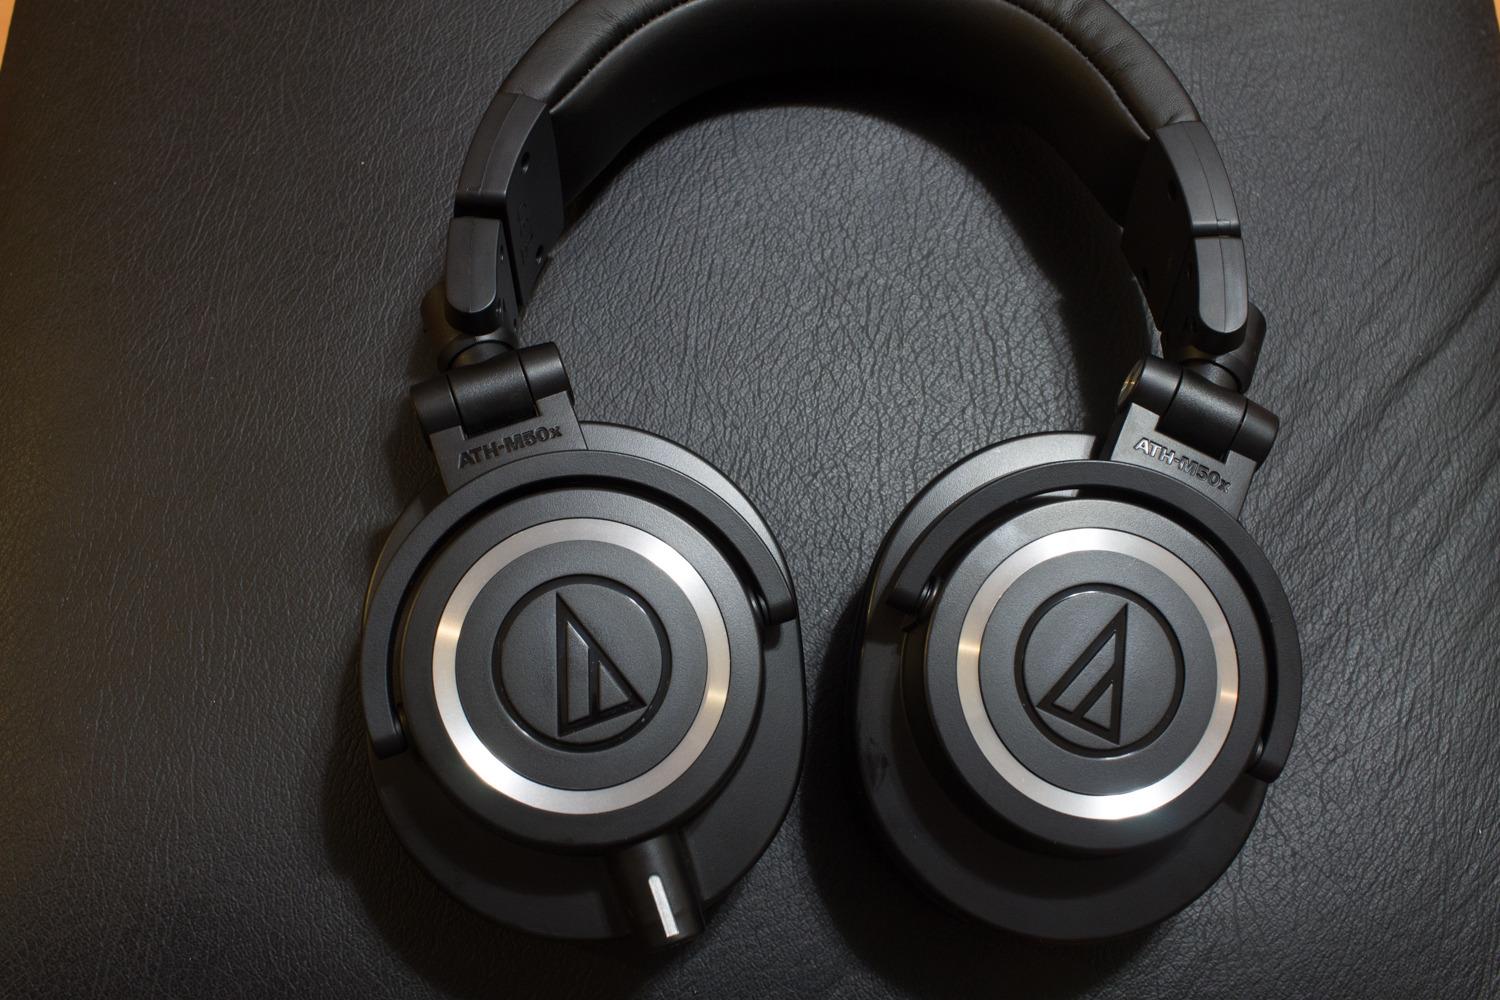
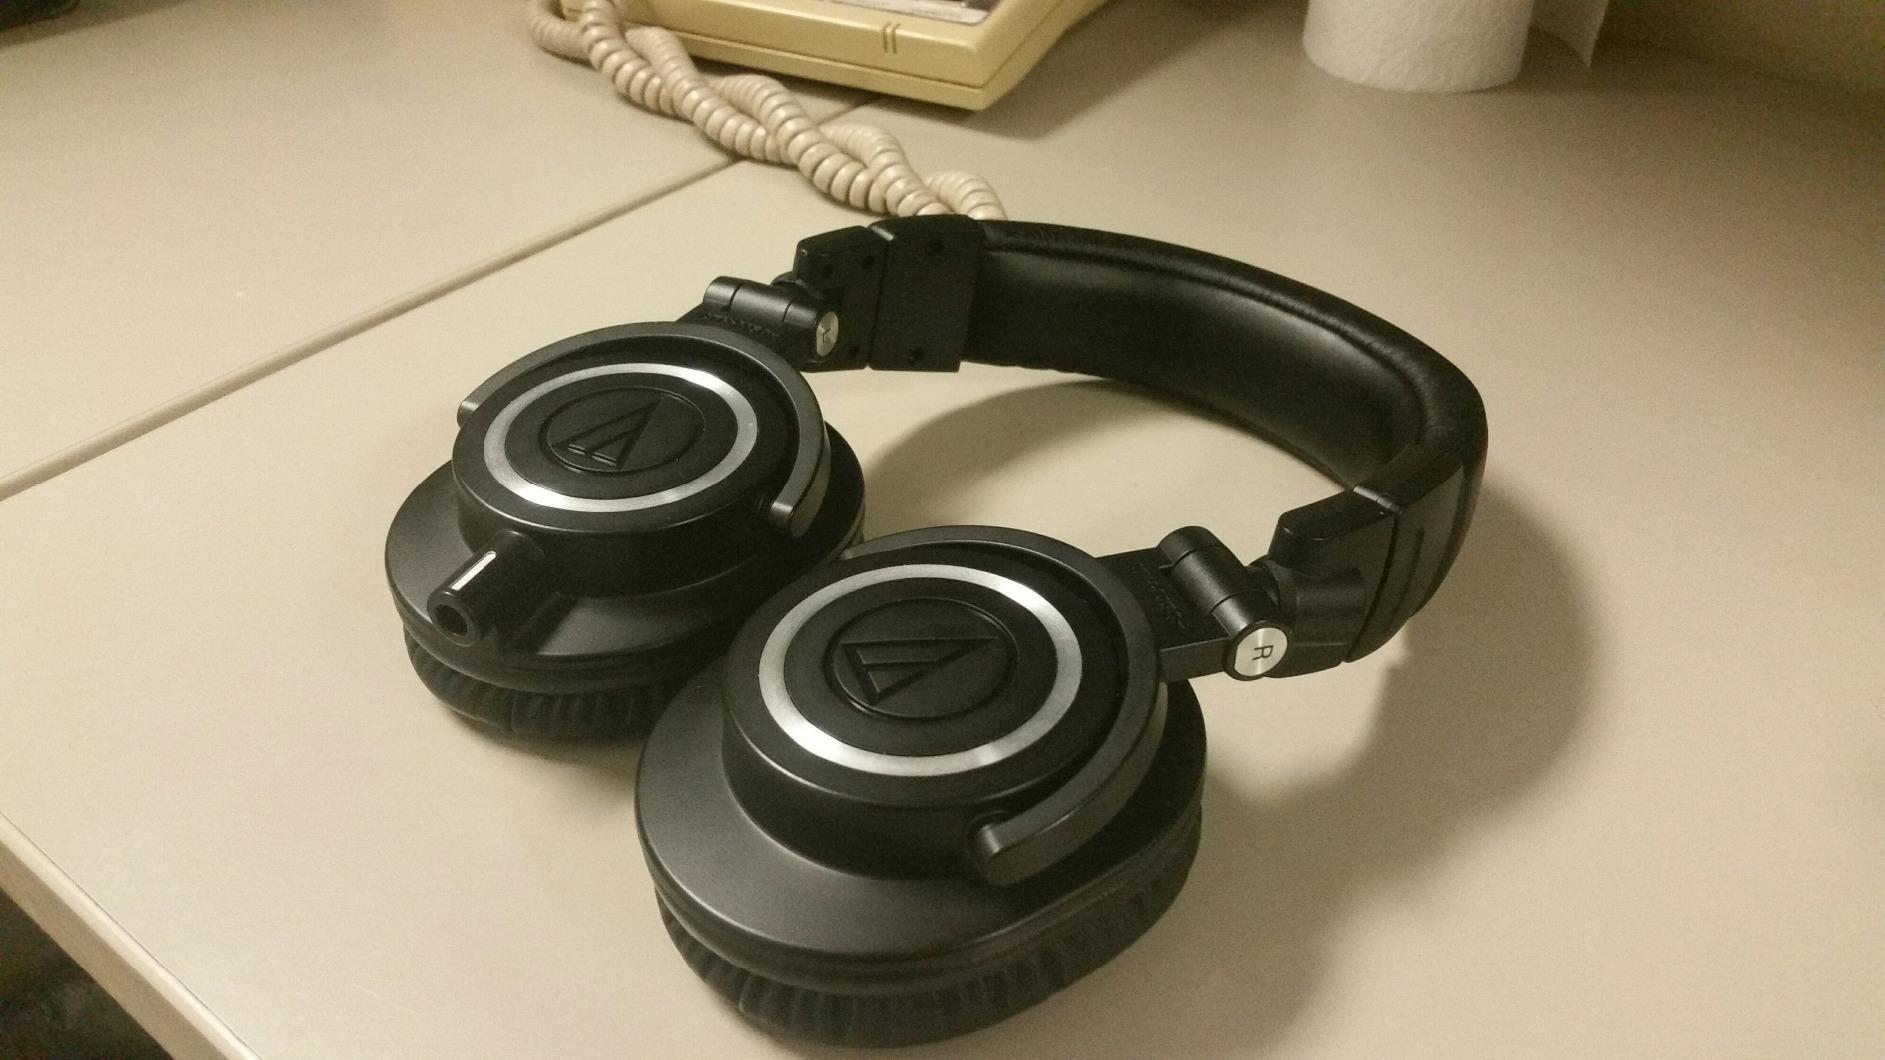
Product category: headphones
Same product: yes